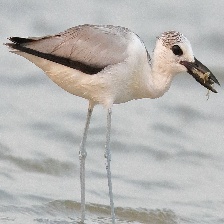
Species: CRAB PLOVER
Scientific name: DROMAS ARDEOLA